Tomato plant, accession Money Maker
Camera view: tilt-top (135 deg); turntable rotation: 210 degrees
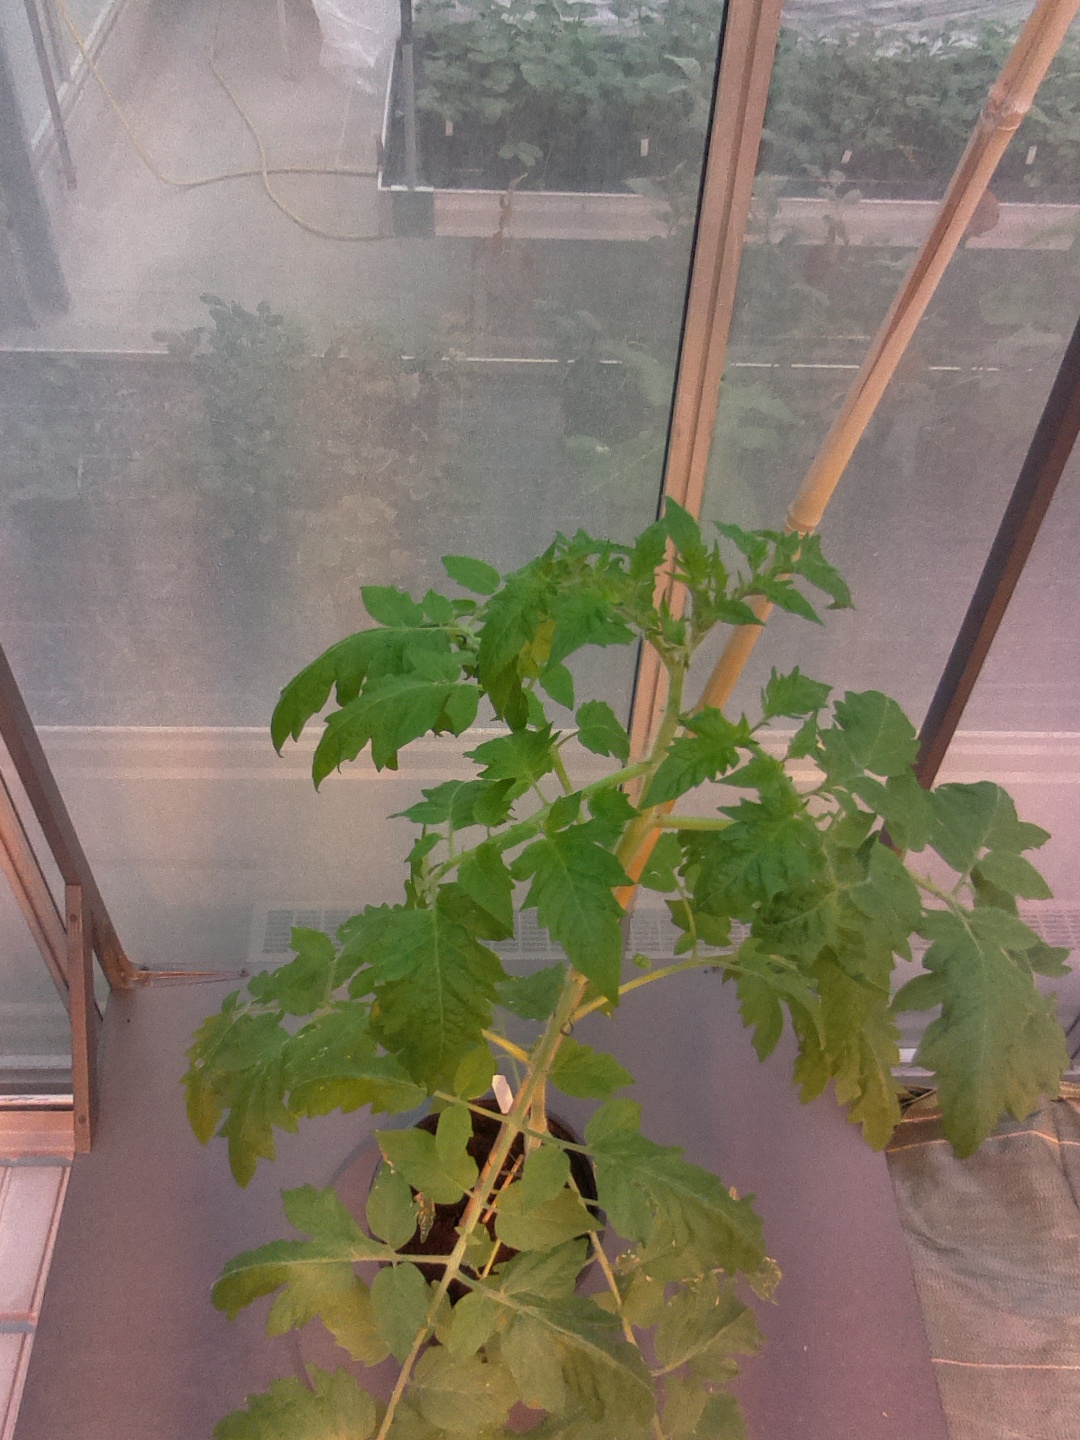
BBCH growth stage 20: First Side shoot start formed